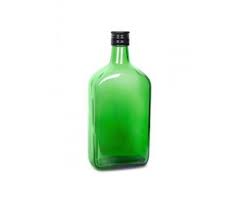
Waste category: glass